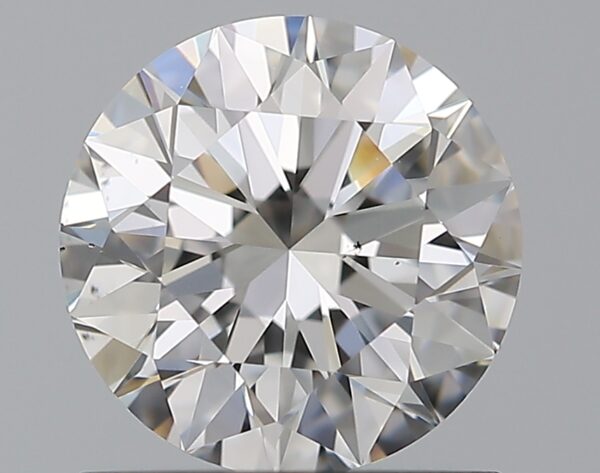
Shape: round
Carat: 1.02
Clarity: VS2
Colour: F
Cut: EX
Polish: EX
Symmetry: EX
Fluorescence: N
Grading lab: GIA
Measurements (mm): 6.43 x 6.45 x 3.99